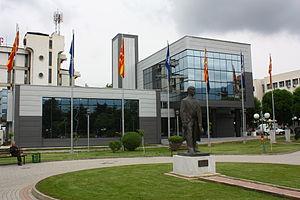
Prilep est une municipalité et une ville du centre-sud de la République de Macédoine. La municipalité comptait 76 768 habitants en 2002 et, avec ses 1 194,44 km², c'est la plus grande municipalité du pays. La ville en elle-même compte 66 246 habitants, le reste de la population étant réparti dans les villages alentour. Prilep est surnommée « la ville sous les tours de Marko » à cause de la proximité des tours du roi Marc fils de Mournyav. C'est, avec Bitola, l'un des deux grands centres économiques du sud du pays. Prilep est surtout connue pour sa production de tabac.